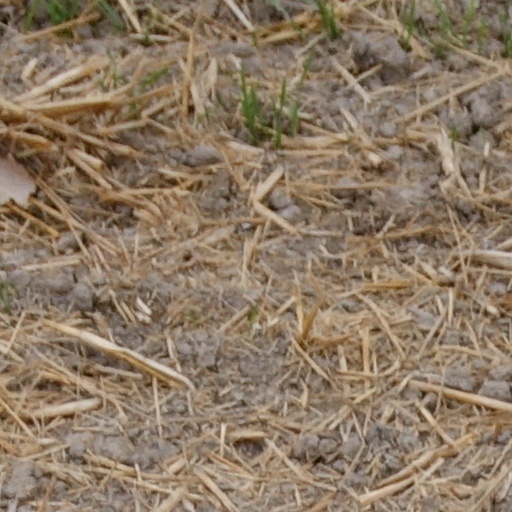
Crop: wheat